History of Connecticut

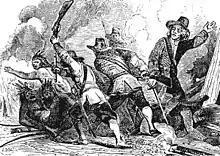
Pequot War of 1637

The Pequot War was the first serious armed conflict between the indigenous peoples and the European settlers in New England. The ravages of disease, coupled with trade pressures, invited the Pequots to tighten their hold on the river tribes. Additional incidents began to involve the colonists in the area in 1635, and next spring their raid on Wethersfield prompted the three towns to meet. Following the raid on Wethersfield, the war climaxed when 300 Pequot men, women, and children were burned out of their village, in Mystic.